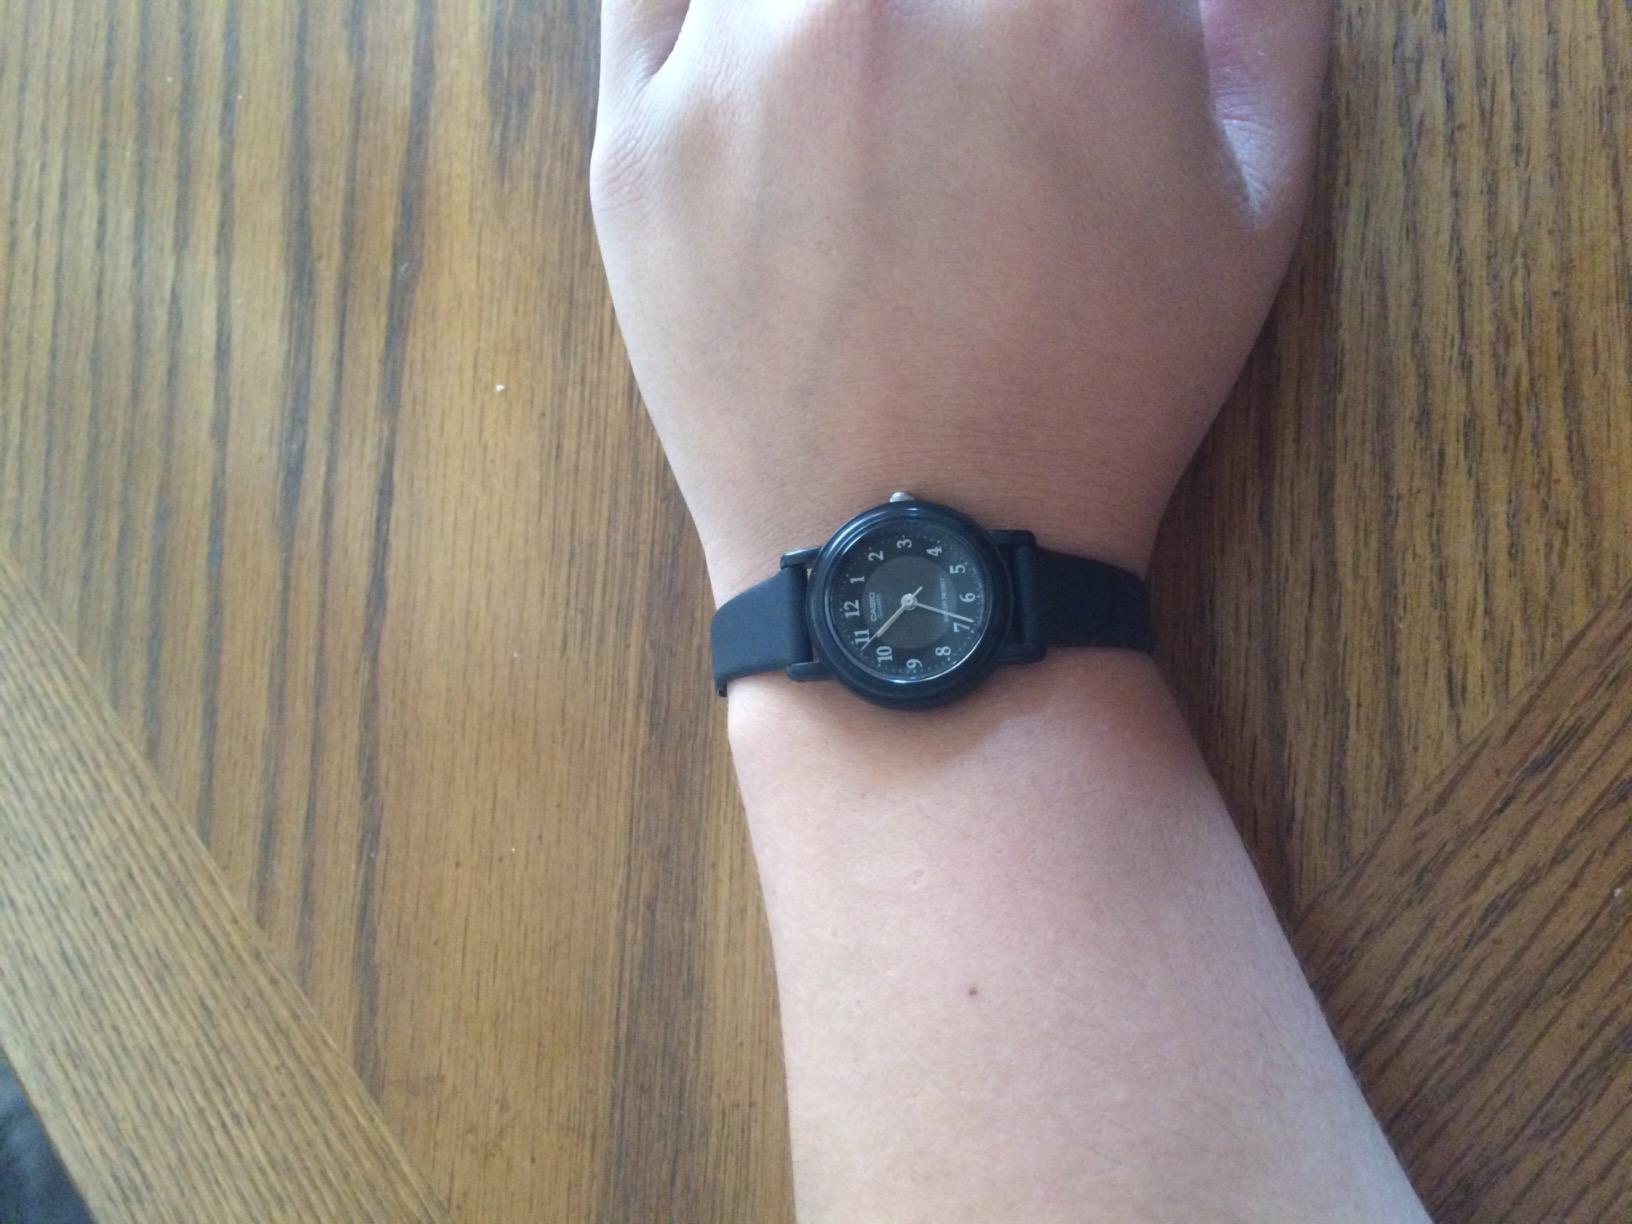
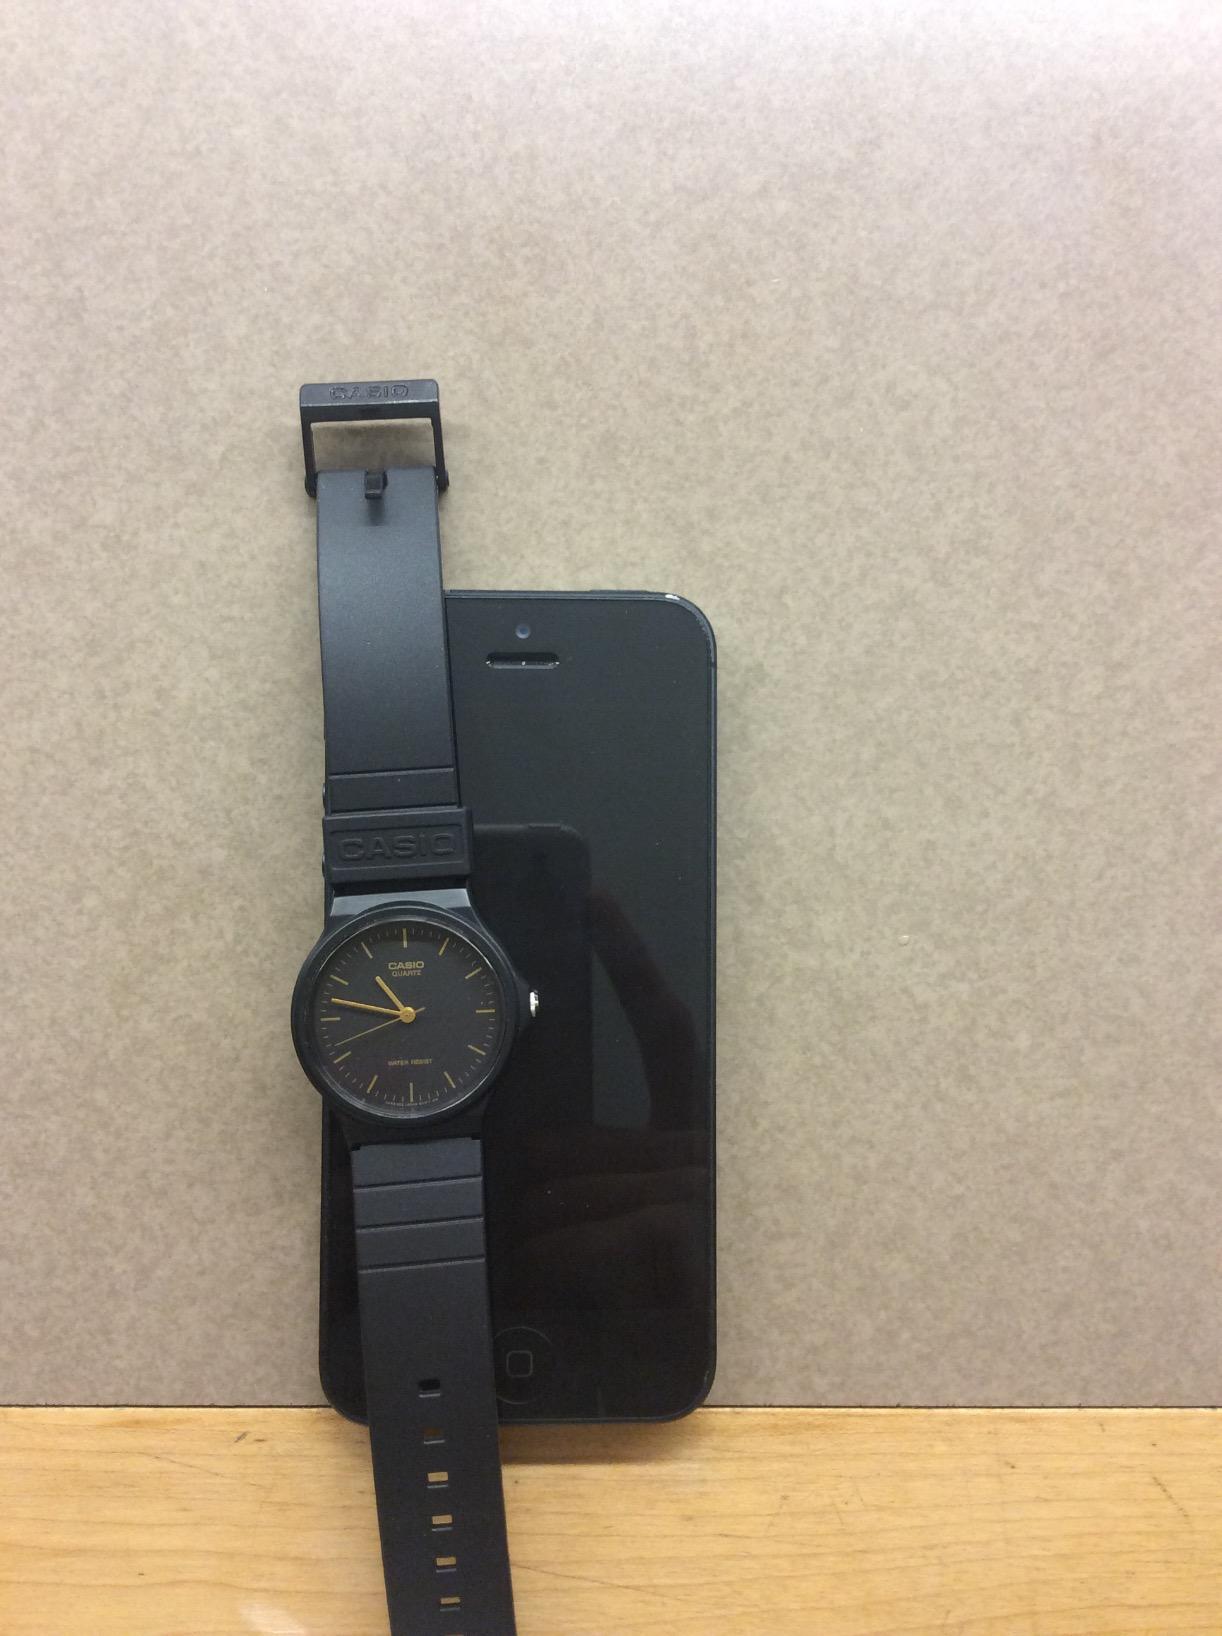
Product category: accessories_watch
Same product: no